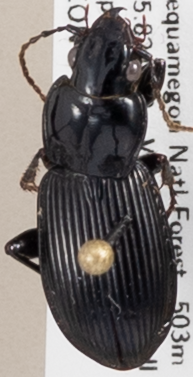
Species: Pterostichus novus
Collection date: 2019-07-23
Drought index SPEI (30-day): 0.086
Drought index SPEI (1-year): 1.77
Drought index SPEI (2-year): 1.416